Agami heron

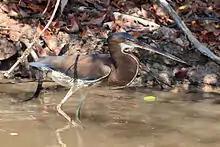
Juvenile, in Brazil

This uncommon species is in length. It is short-legged for a heron, and has a thin bill which is considerably longer than the head. The neck and underparts are chestnut, with a white line down the centre of the foreneck, and the wings are shiny green. Wispy pale blue feathers decorate the crown, sides of the foreneck, and lower back. The legs, bill, and bare facial patch are dull yellow. During the breeding season the facial patch can change color to reddish. The sexes are similar, but juveniles are largely brown above with a white foreneck, and streaked brown-and-white underparts. The normal clutch size is two blue eggs.